Mary Ellen Weathersby Pope

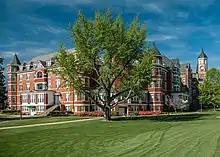
Mary Ellen Weathersby Pope attended Mississippi State College for Women and graduated with a bachelor's degree in home economics.

Weathersby's mother instilled in her a belief in the importance of education and financial security, and she was insistent that each girl would earn a degree, become a teacher, and enjoy financial independence. The boys, her mother said, would be able to make it on their own, but the girls needed an education so they could support themselves. As Weathersby and her sisters grew up, she witnessed how her mother carefully managed the family's finances to ensure they could attend MSCW, whose status as a public college for women made it an affordable choice.